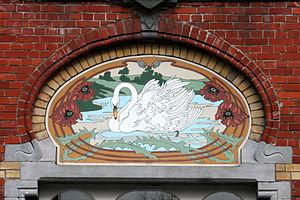
Avenue Van Cutsem 19, Tournai, Belgique. Sgraffite
Tournai est une ville de Belgique comptant de nombreuses réalisations de style Art nouveau.